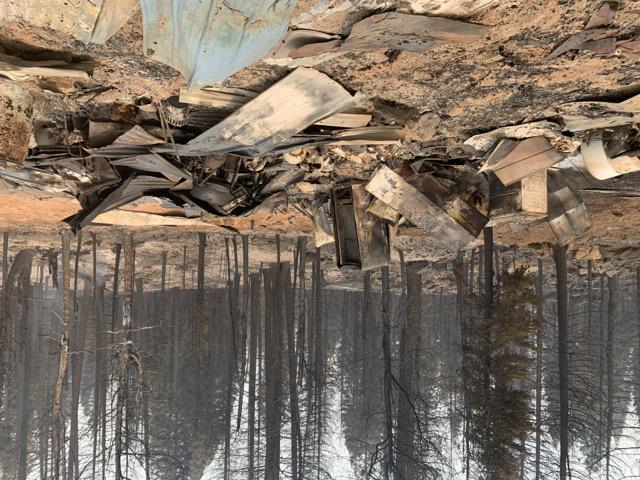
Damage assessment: destroyed